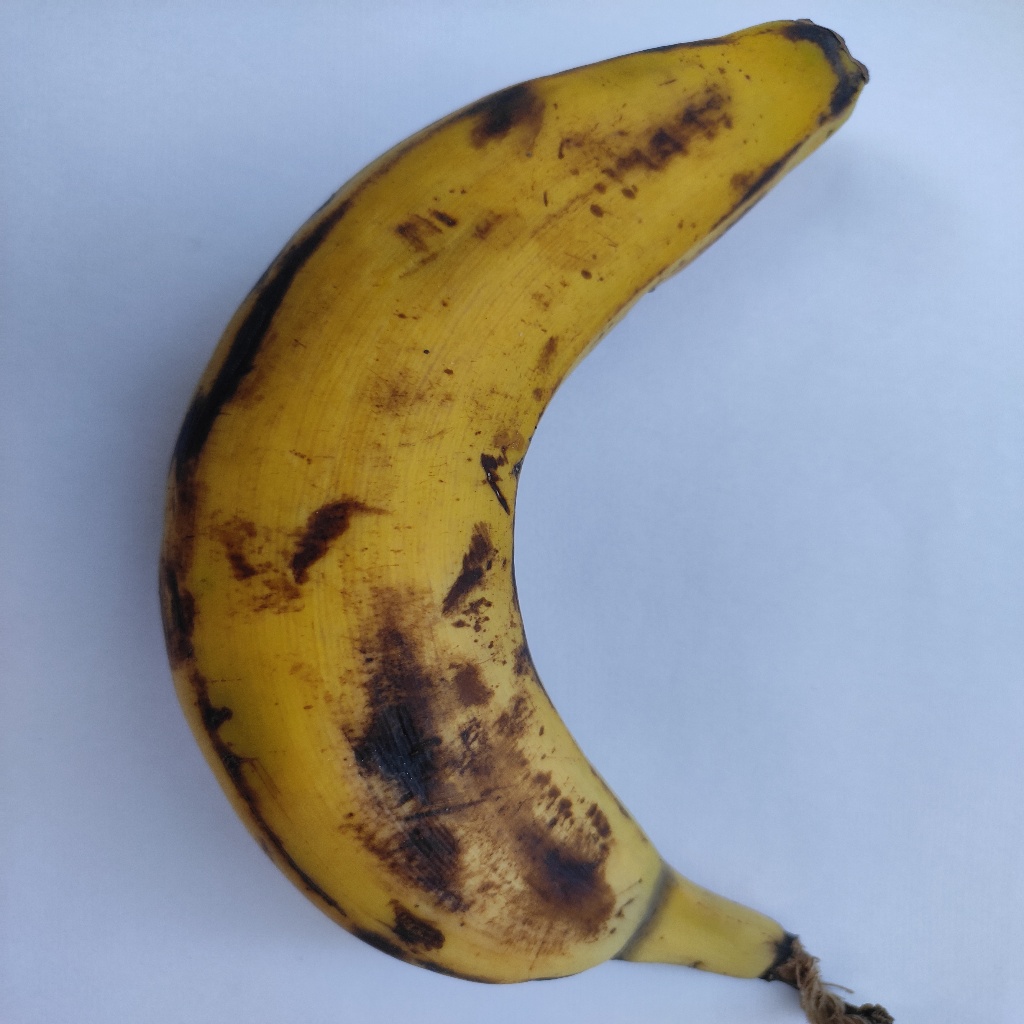
Crop: banana
Quality class: Defect